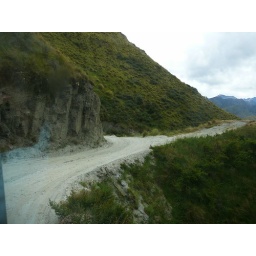
Here is the skippers road now imagine being in a regular van and then realizing this is a two lane road